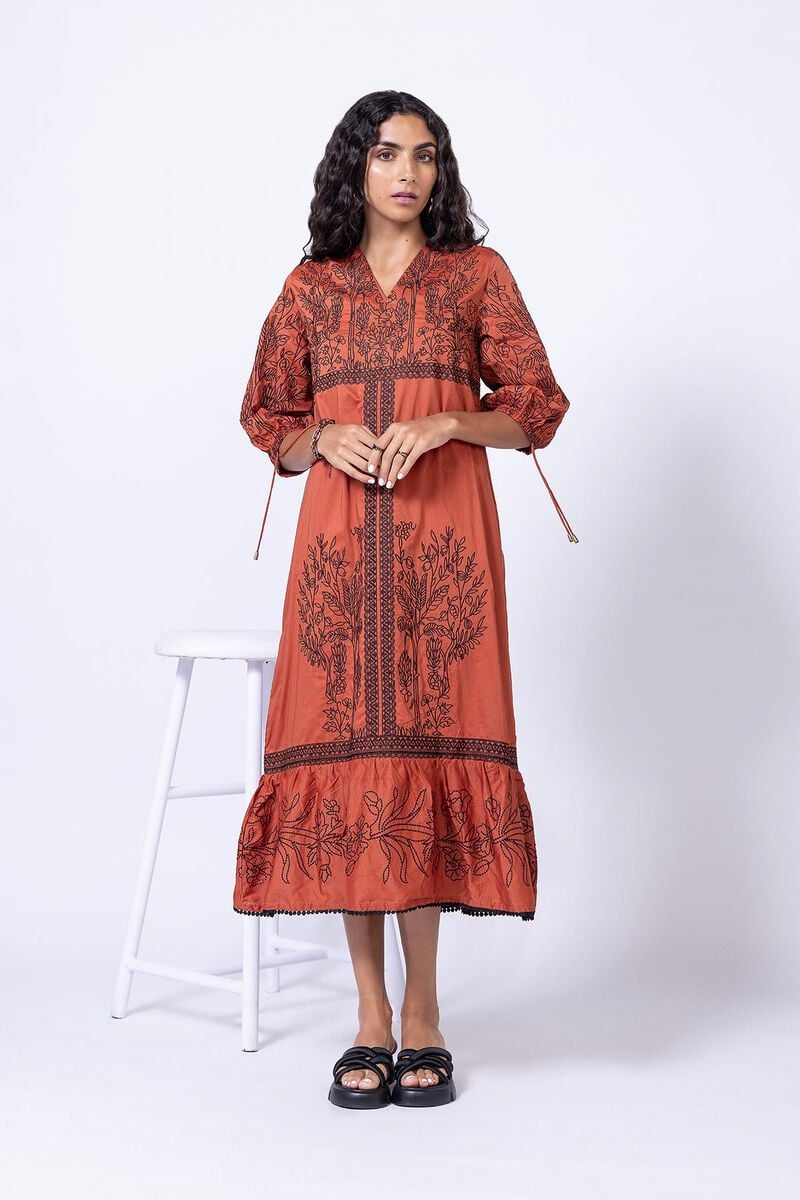
rust multi kalpana dress